Parseval-Sigsfeld kite balloon

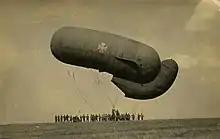
German "Parseval-Sigsfeld" balloon near Équancourt, 22 September 1916

The Parseval-Sigsfeld kite balloon (German: "Parseval-Sigsfeld Drachenballon") was a type of non-rigid military observation balloon, designed in 1898 by August von Parseval and . Its aerodynamic shape and the rear air capsule ensured a stable position owing to the force of the wind, similar to the way in which kites are stabilized; for this reason it was known as the kite balloon (German: "Drachenballon").